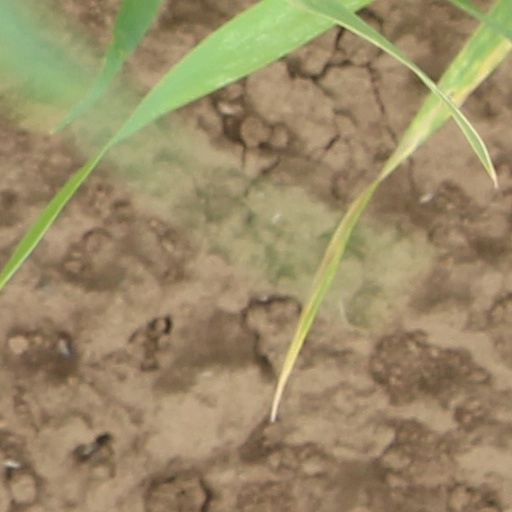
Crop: wheat